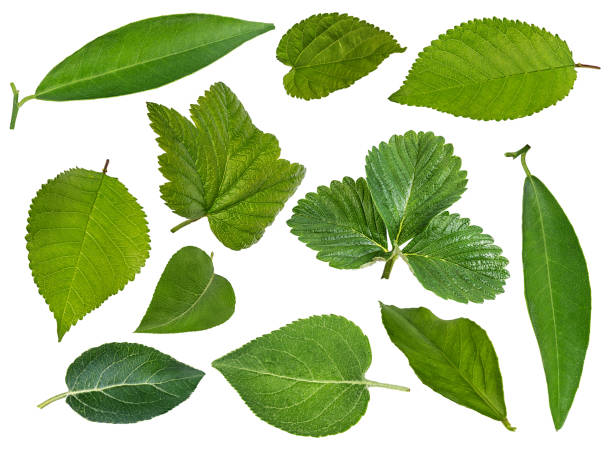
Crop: cherry
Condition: healthy